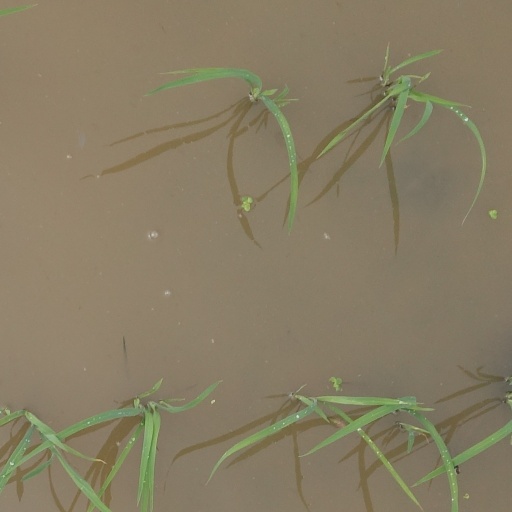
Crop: rice